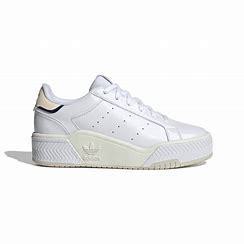
Brand: Adidas
Model: Court Tourino